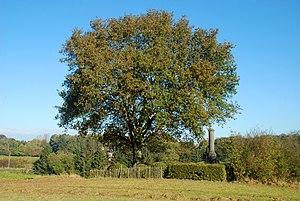
Belgique - Brabant wallon - Lasne - Monument au comte von Schwerin (bataille de Waterloo)
Le Monument au comte von Schwerin est un monument élevé à la mémoire du comte von Schwerin, colonel de l'armée prussienne tombé lors de la campagne de 1815 à Lasne, 5 km à l'est du champ de bataille de Waterloo.